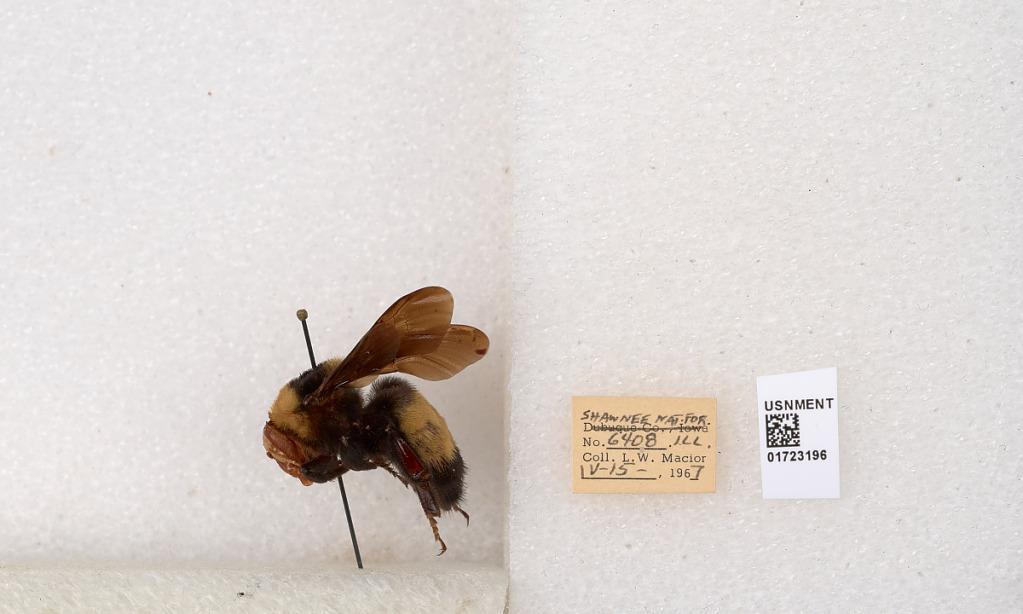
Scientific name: Bombus (Bombus) nevadensis auricormus
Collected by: L. Macior
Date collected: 1967-4-15
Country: United States
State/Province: Illinois
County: Johnson
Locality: Shawnee National Forest
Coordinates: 37.5114, -88.8011